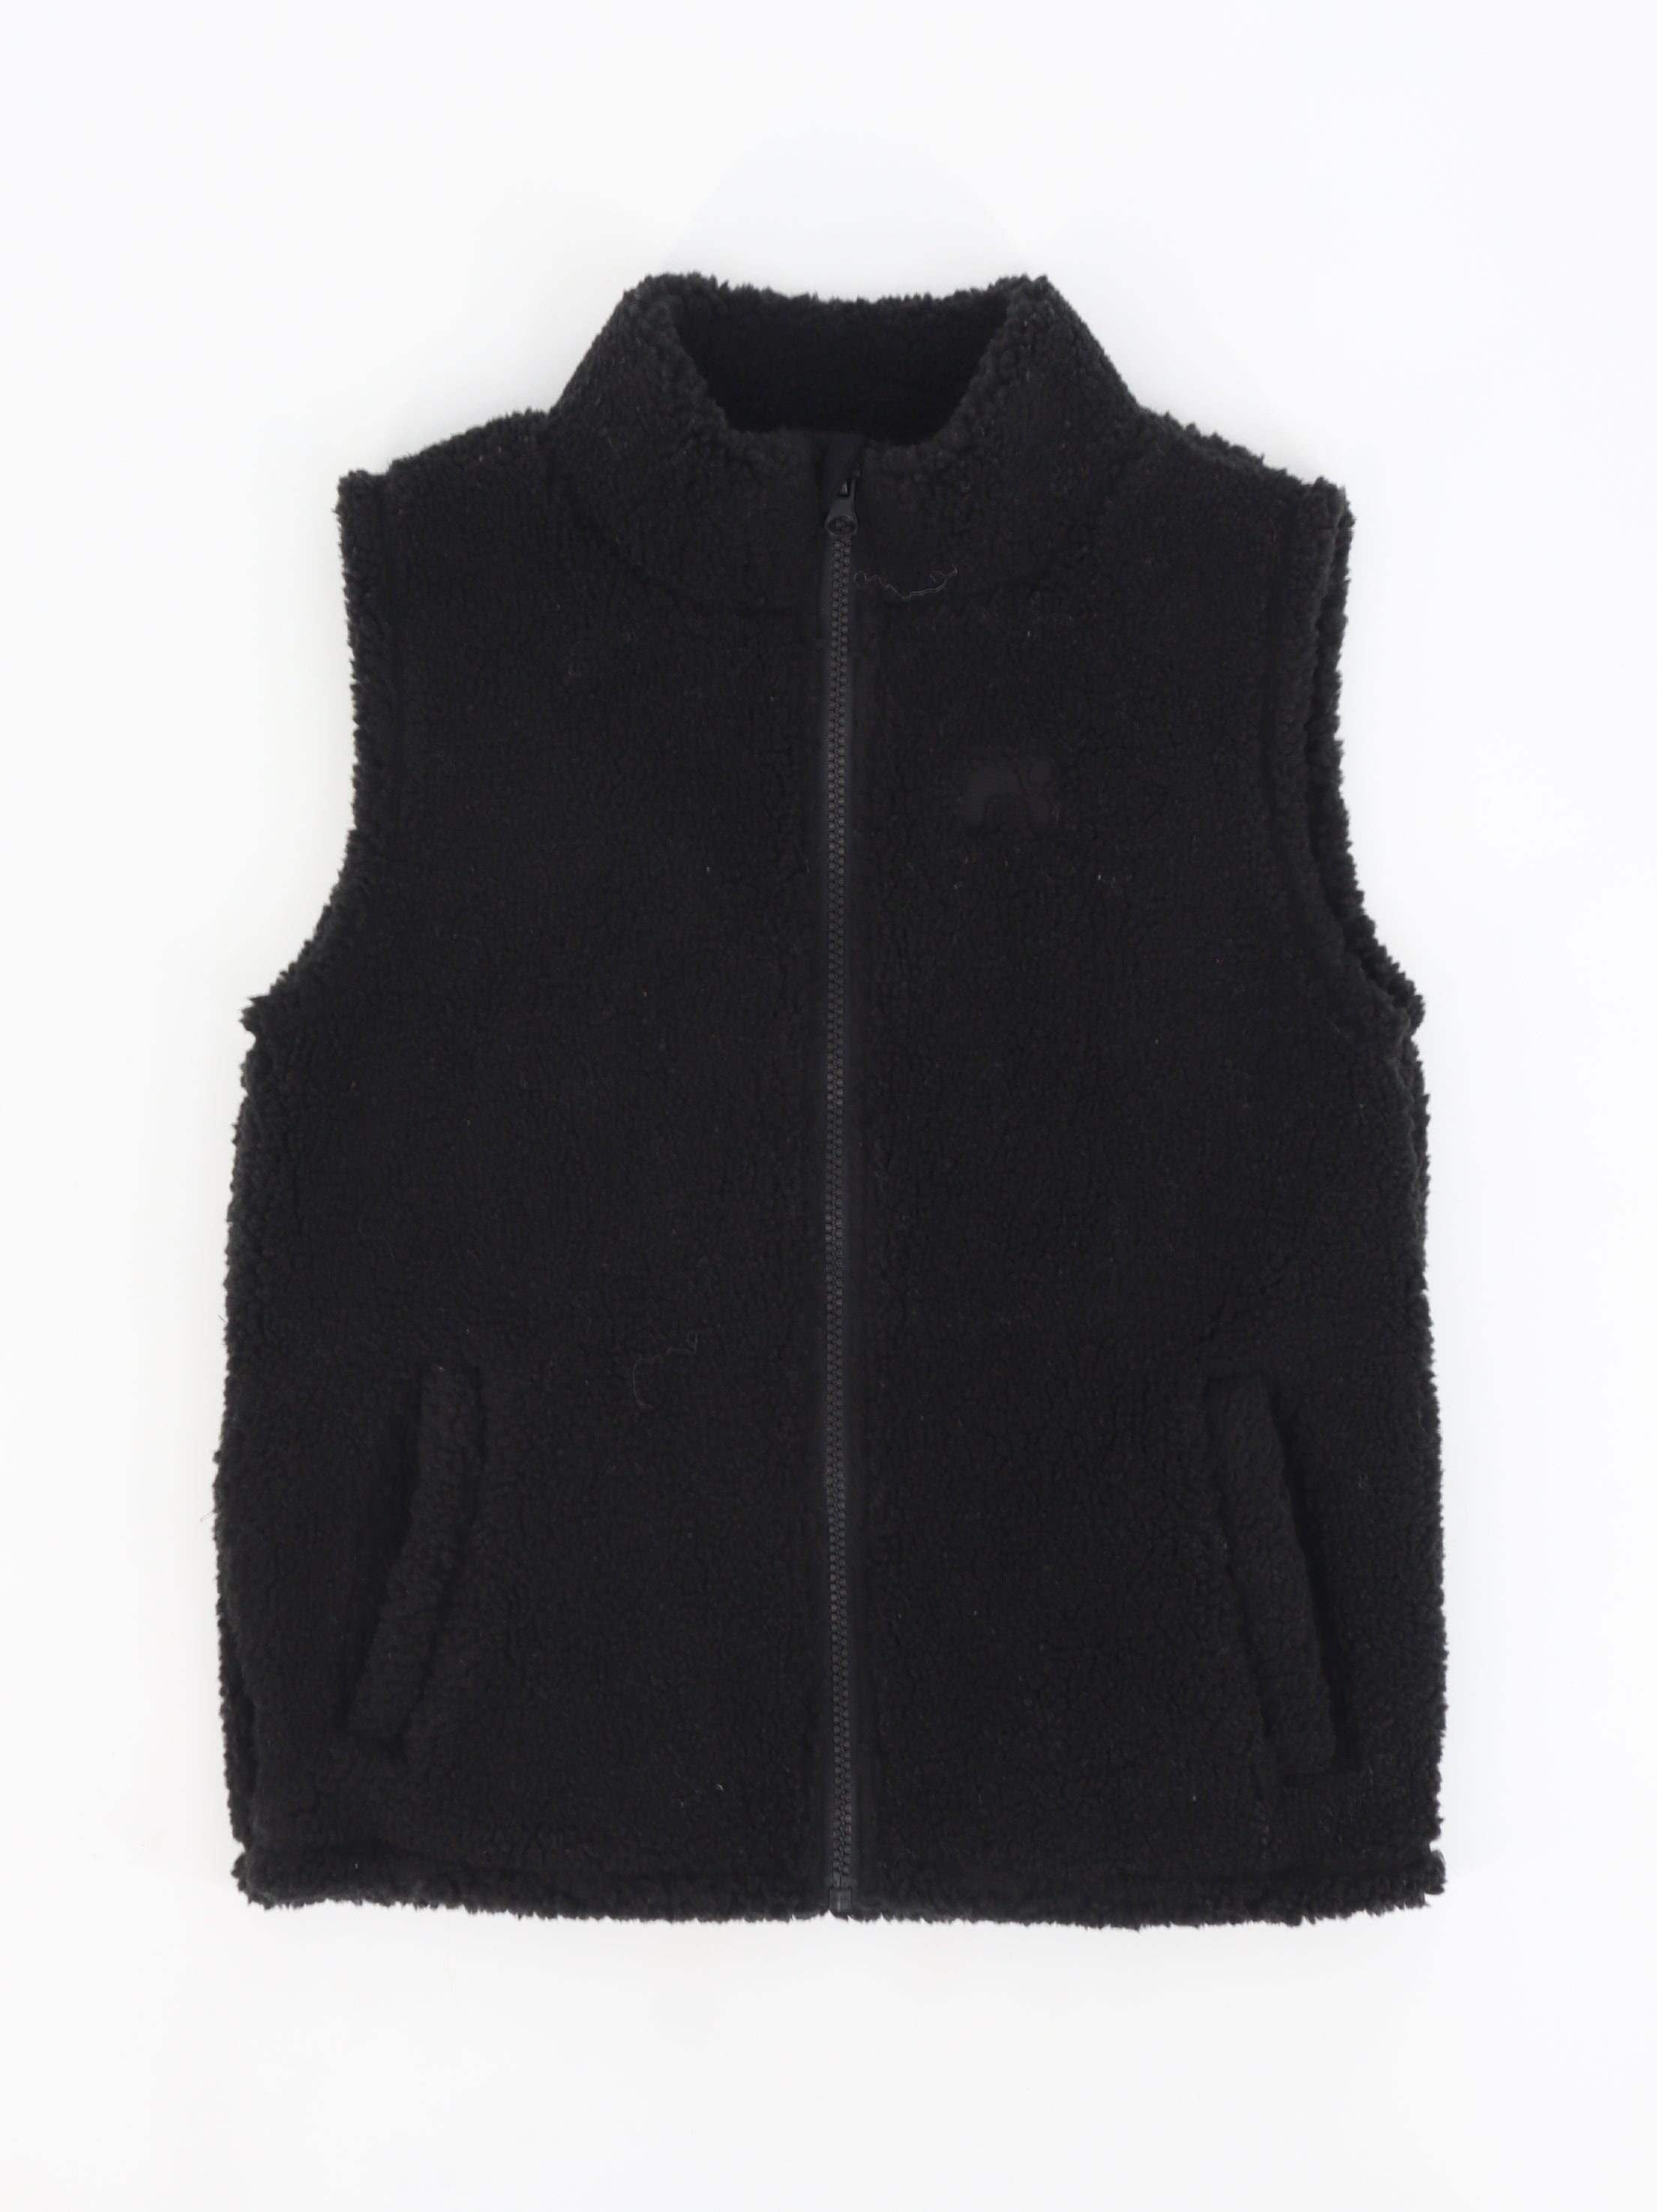
Kids Girl's Faux Fur Vest,Black
Brand: Name It
IDEAL FOR : Kids Girl OCCASION : Casual COLOR : Black TYPE OF NECKLINE AND COLLAR : Stand Neck TYPE OF CLOSURE : Zipper Fly Pattern&Print : Brand Logo Embroidered TYPES OF SLEEVE : Sleeveless TYPE OF JACKET : Regular Fit Fabrics : 100%Polyester CARE : Machine Washable Disclaimer : Product color may slightly vary due to photoghraphic lighting sources
Category: Apparel & Accessories > Clothing > Baby & Toddler Clothing > Baby & Toddler Outerwear